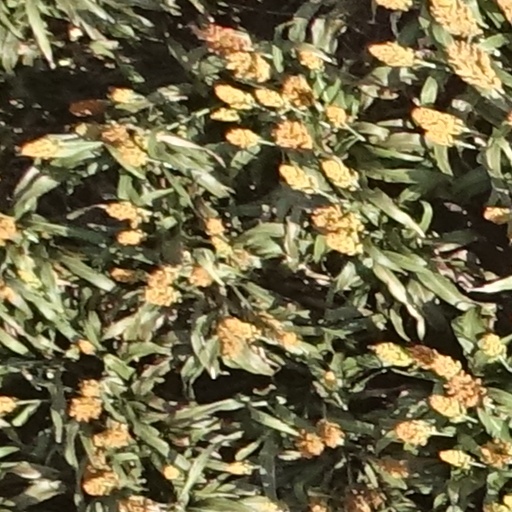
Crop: sorghum